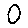
Label: 0